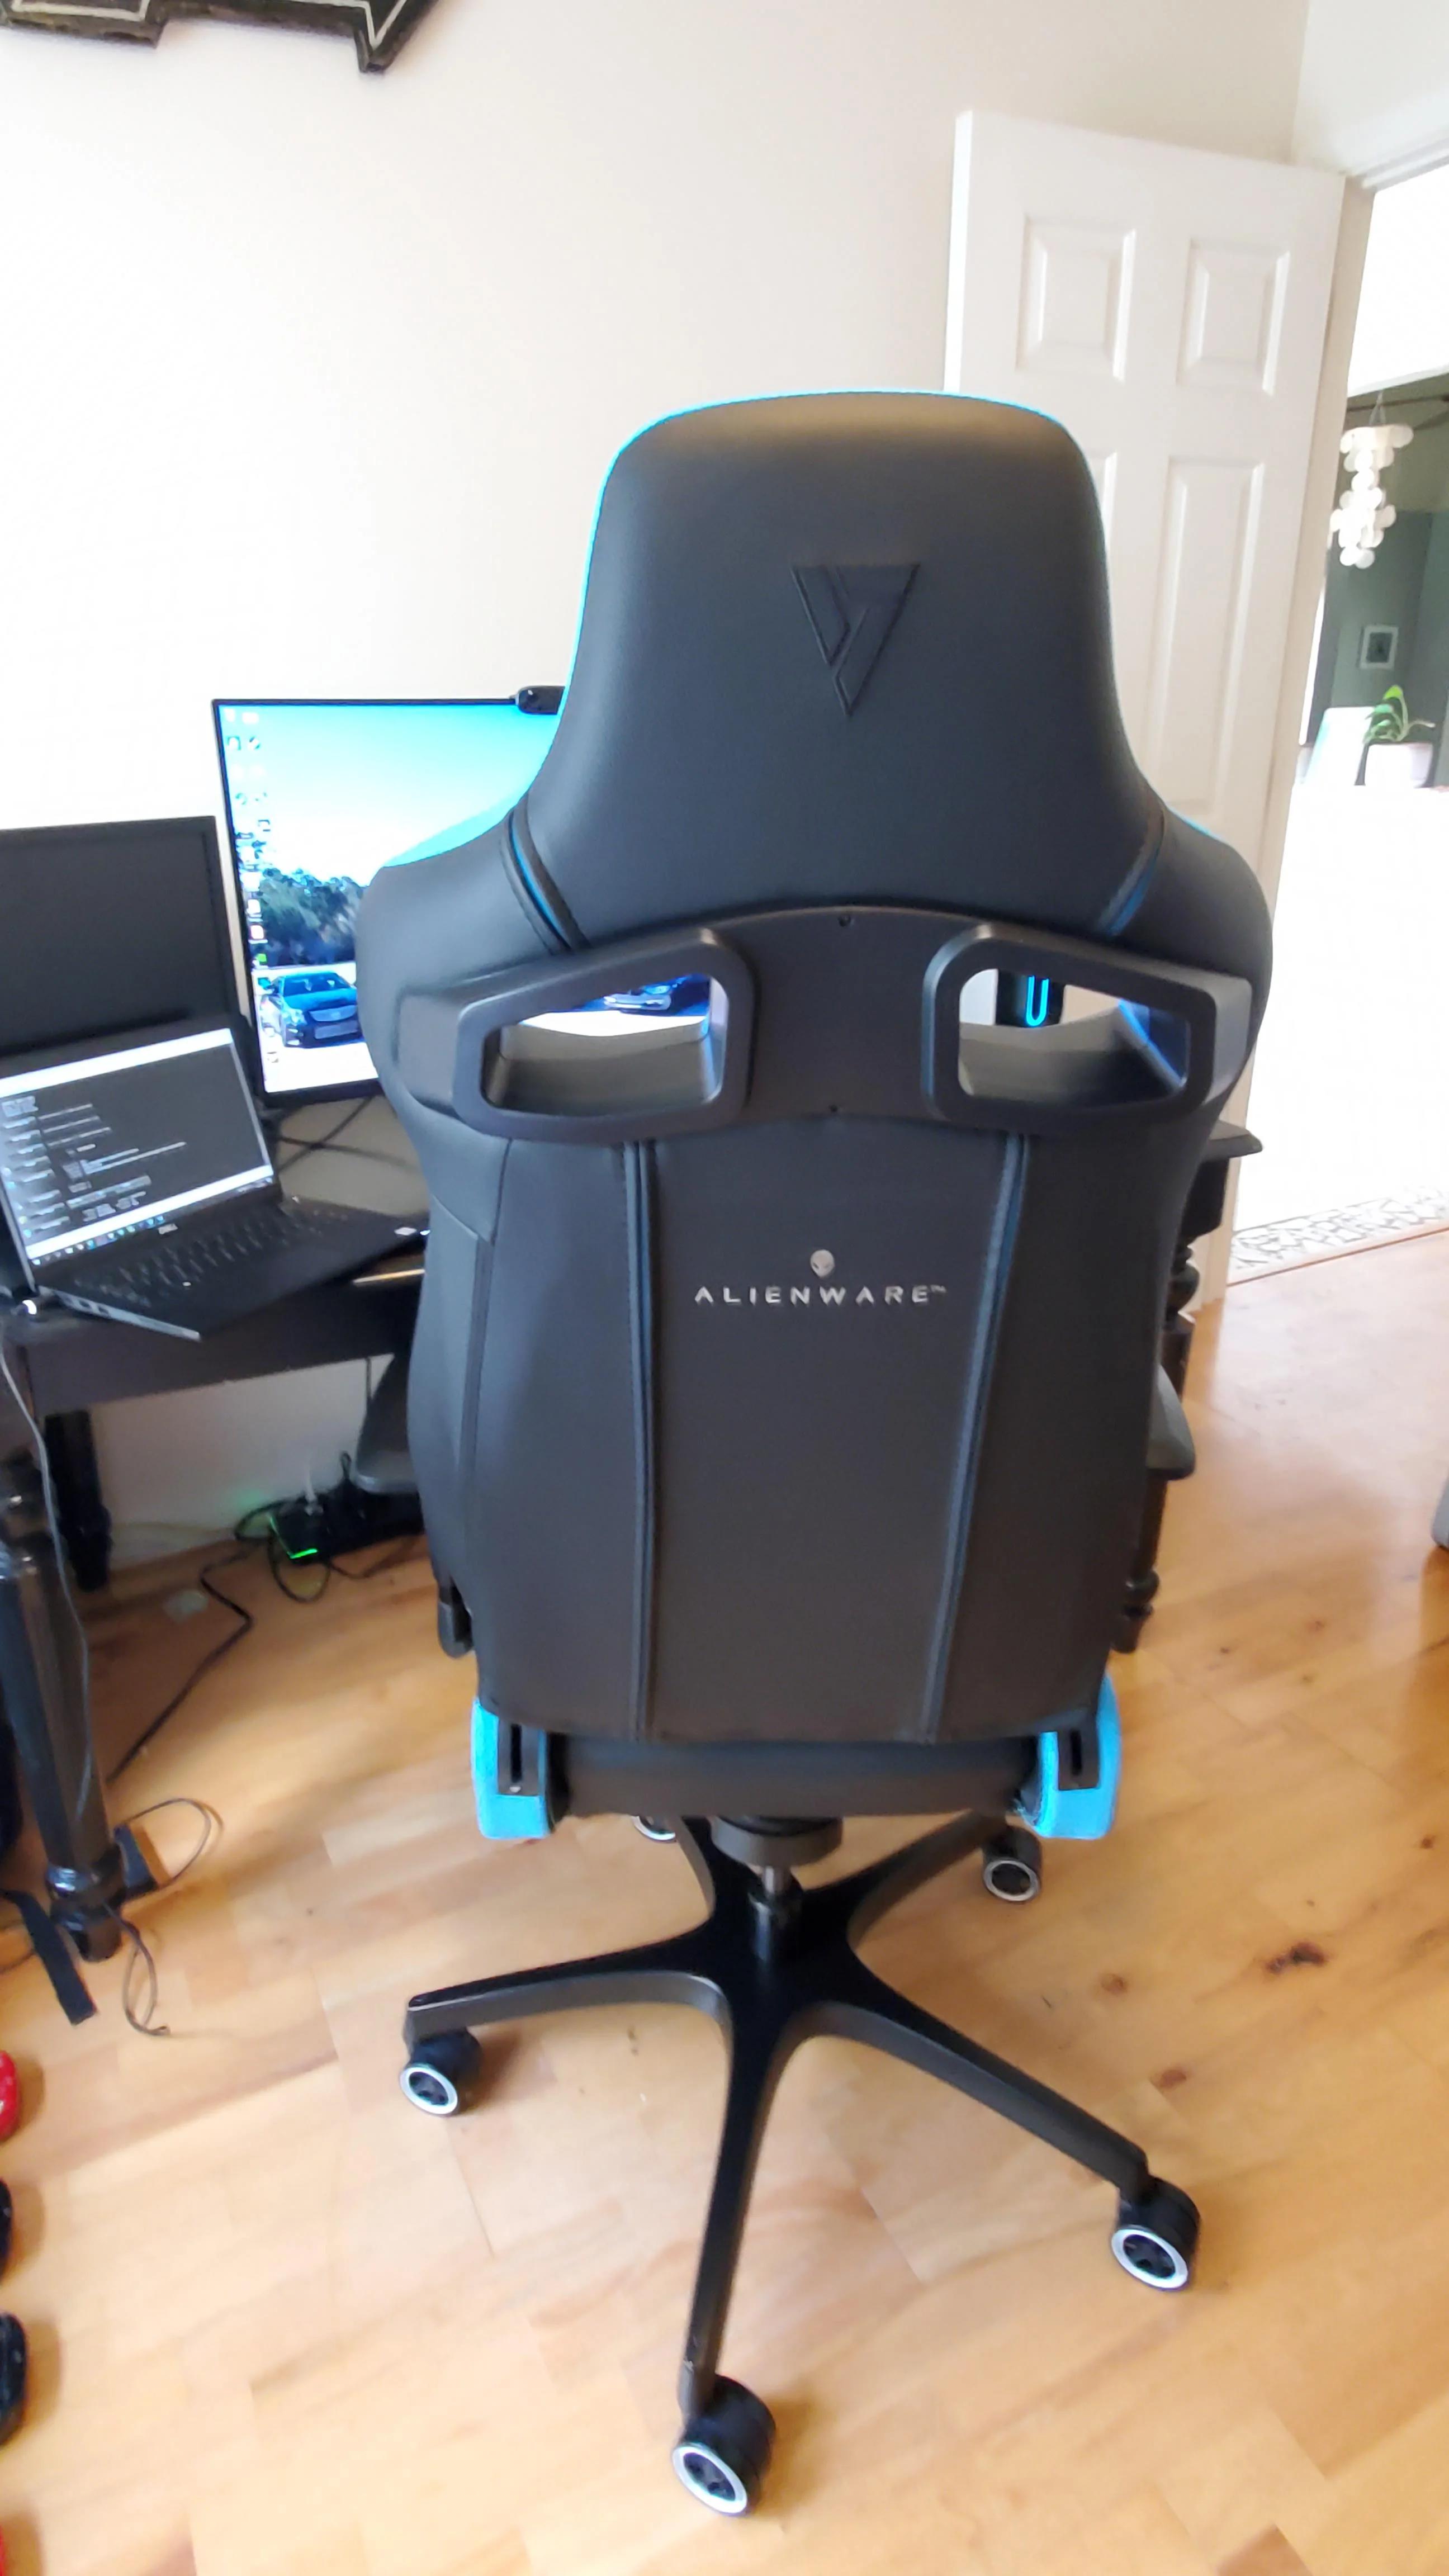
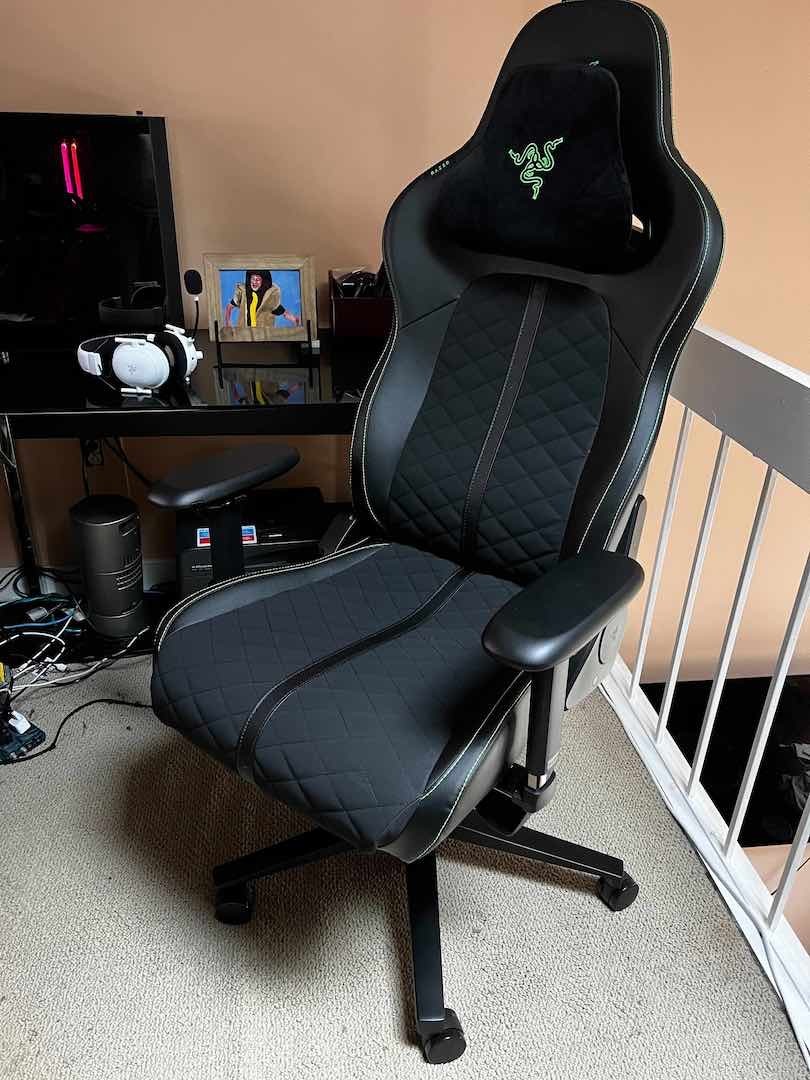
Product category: items_chair
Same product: no